Blond capuchin

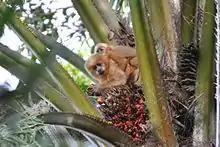
Mother gathering food while her child holds on to her back.

Like other capuchin species, the blond capuchin is diurnal and does most of its foraging during the early morning, possibly to avoid harsher midday temperatures. It is an omnivore and feeds on a wide variety of food types including fruits and other vegetable parts, small vertebrates, arthropods, and sugarcane. Notably, sugarcane was found in one study to make up 50% of the blond capuchin's diet, although fruit was the preferred food when available. Sugarcane is obtained by raiding the agricultural sugarcane fields that often surround the forest fragments the blond capuchins inhabit. Within these forest fragments, sugarcane is often more readily available than fruit, but requires significant processing time and effort, thus creating conflict between individuals who gather the sugarcane and individuals who would prefer to steal the processed sugarcane from the gatherers. Blond capuchins suck on the sugarcane rather than eating it, indicating that the consumption of sugarcane is providing caloric intake without much of the nutrition found in other plant foods they would normally consume. A study of a different group of blond capuchins found similarly that the majority of their diet was made up of introduced plants, suggesting that the blond capuchin's ability to adapt to new food sources is a significant contributing factor to their survival in forest fragments isolated by agricultural land.